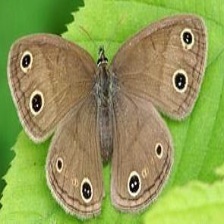
Species: WOOD SATYR
Butterfly family (ImageNet category): ringlet